Palo Alto, California

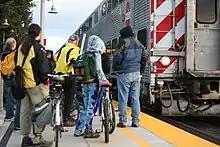
Commuters at Palo Alto Station boarding Caltrain

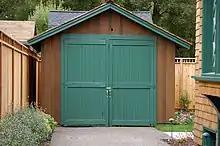
Packard's garage

The Palo Alto Unified School District provides public education for most of Palo Alto. According to the National Center for Education Statistics, Palo Alto has a student-teacher ratio of 14.9, much lower than some surrounding communities. Juana Briones Elementary has a student/teacher ratio of 14.4. The school board meets at 7 p.m. on the 2nd and 4th Tuesdays of the month; the meetings are open to the public and city, cast live on Channel 28. Channel 28 is operated by the Mid-peninsula Community Media Center in Palo Alto, which is affiliated with the Alliance for Community Media. ACM represents over 2,000 PEG channels in the US. Government-access television (GATV) Cable TV. Palo Alto students attend one of two high schools, Gunn High School or Palo Alto High School. There are also three middle schools, JLS, Greene, and Fletcher.